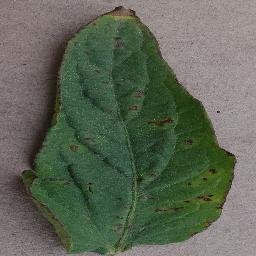
Label: Tomato___Bacterial_spot